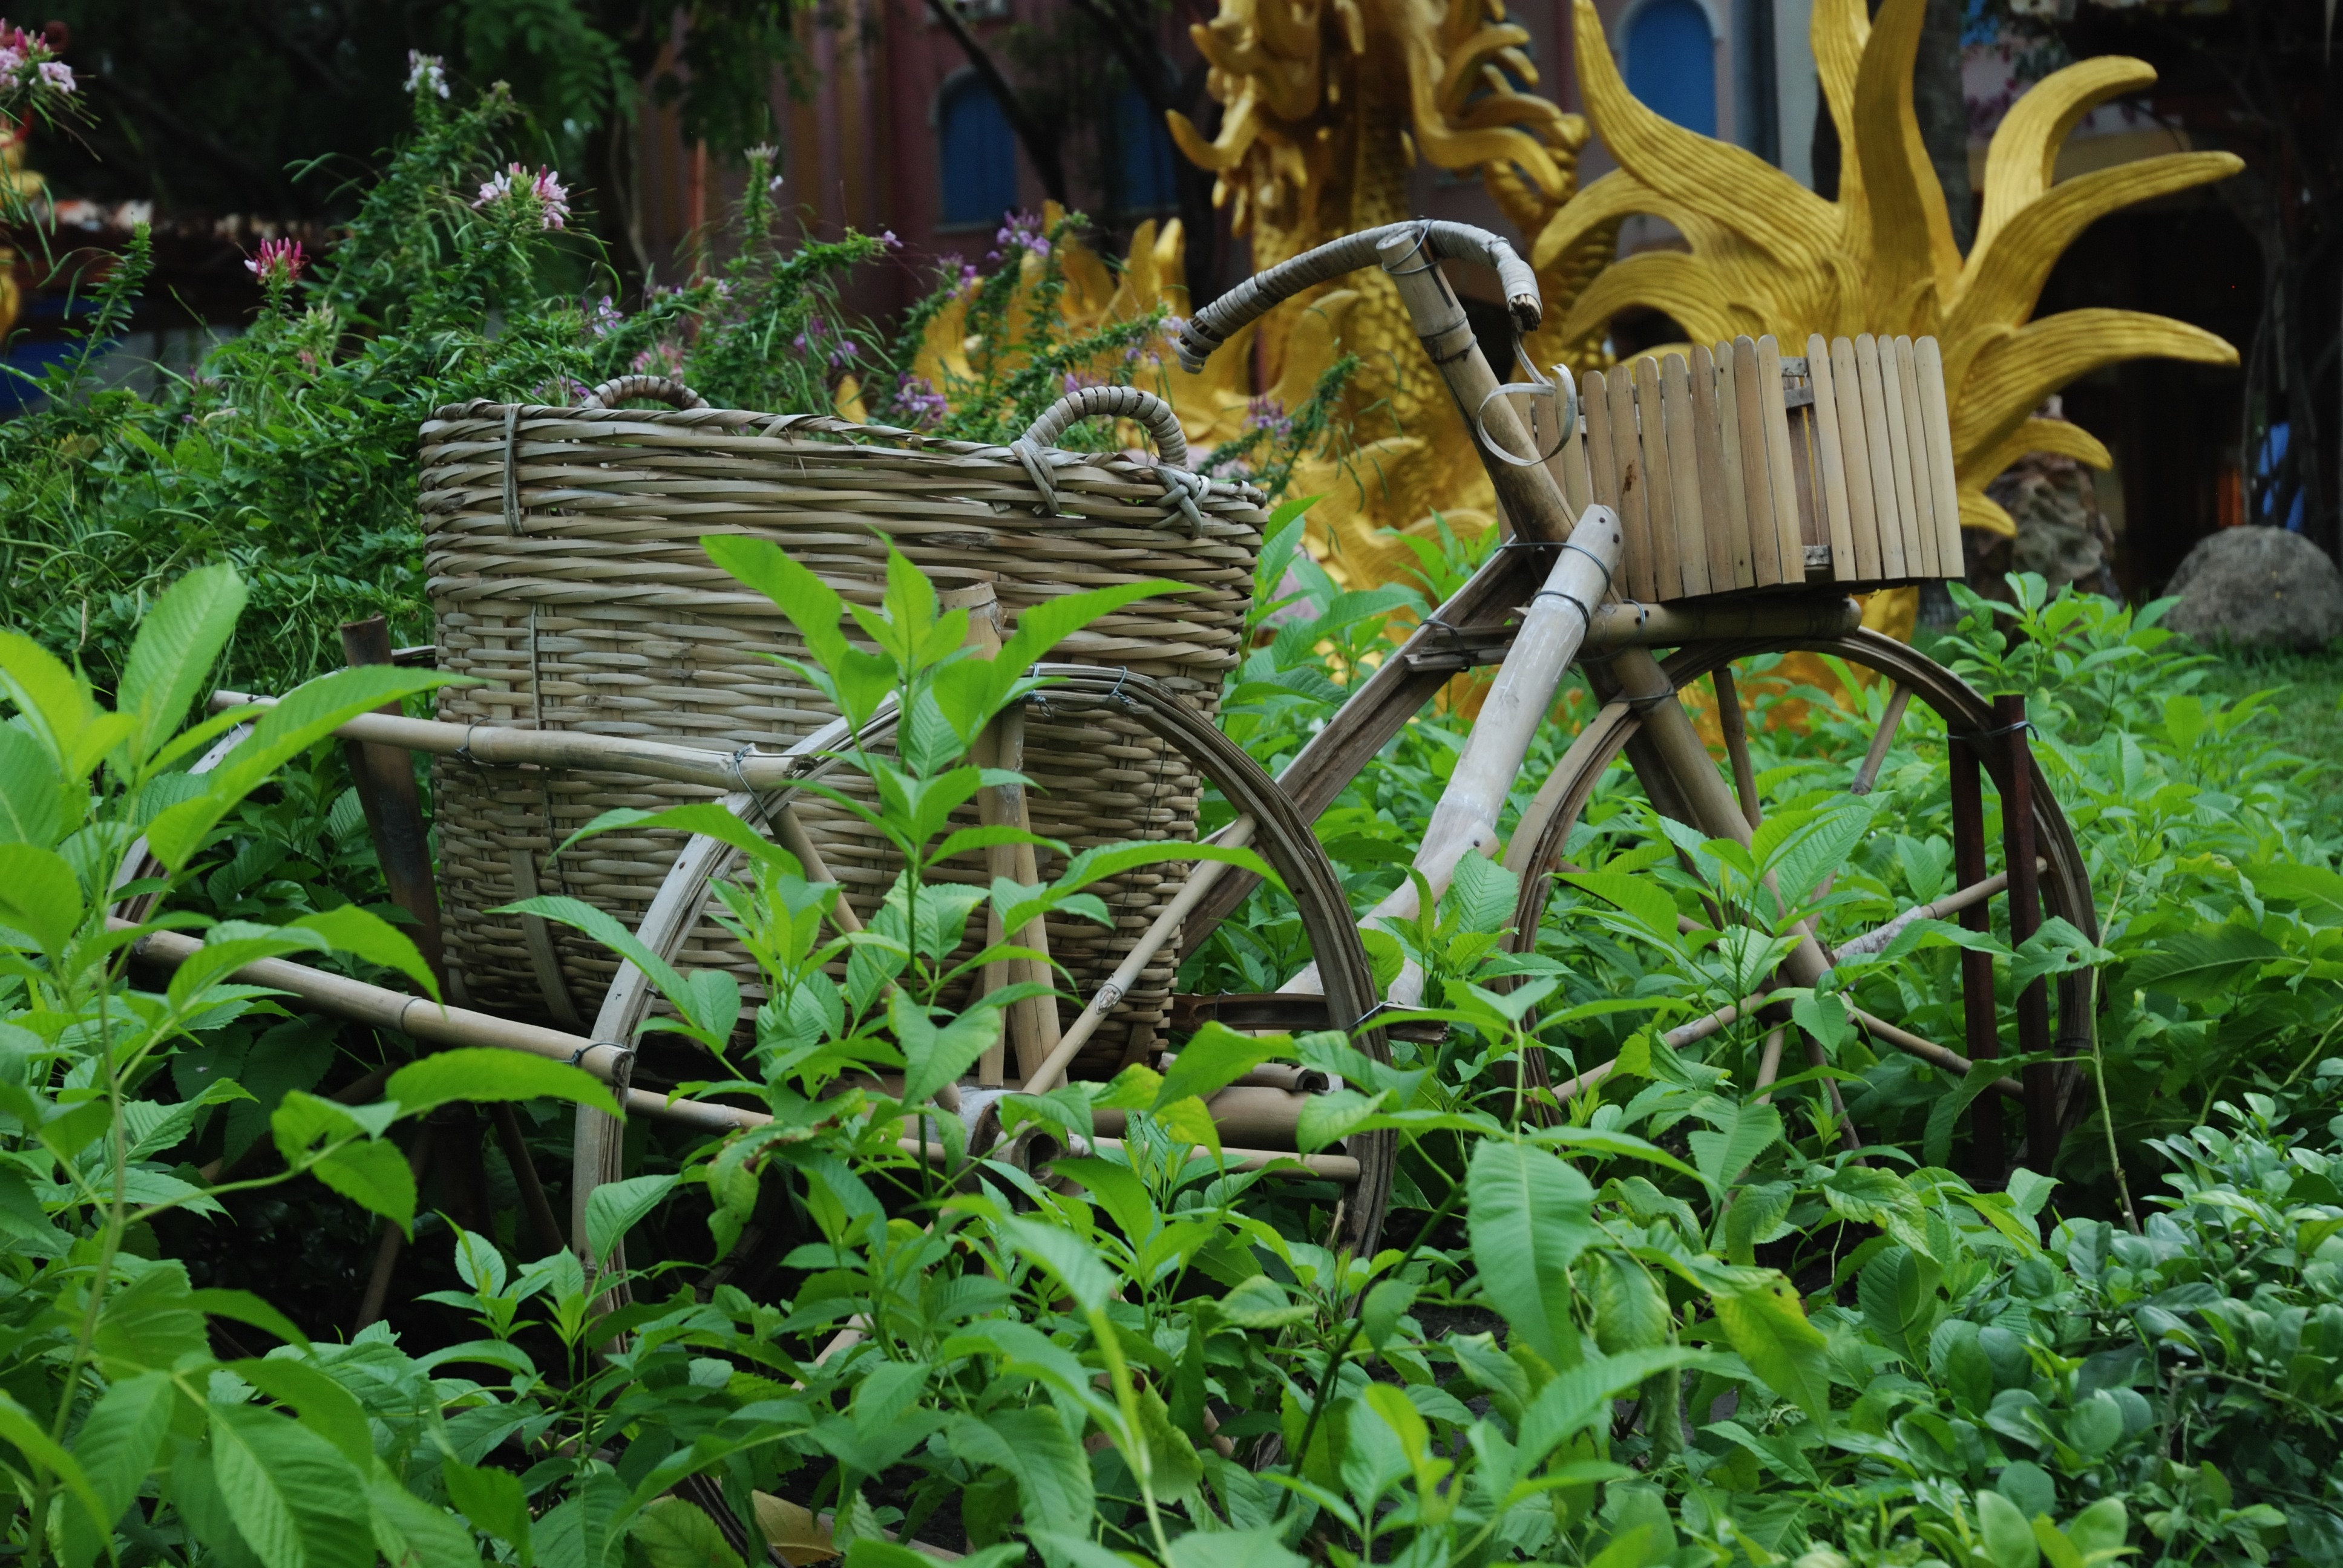
nature, forest, grass, plant, lawn, photography, leaf, flower, bike, transportation, green, jungle, brown, asia, botany, garden, basket, flora, homemade, rainforest, wooden, biking, safety, handmade, habitat, yard, bamboo, tropics, traditional, ecosystem, holder, bamboo bike